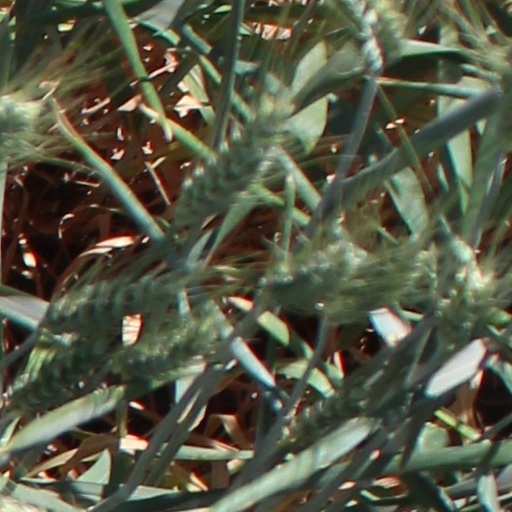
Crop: wheat